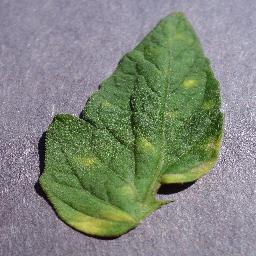
Label: Tomato___Leaf_Mold